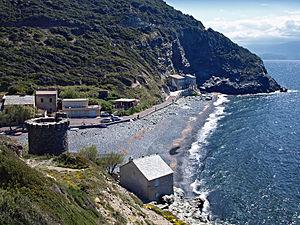
Olmeta-di-Capocorso est une commune française située dans la circonscription départementale de la Haute-Corse et le territoire de la collectivité de Corse. Elle appartient à l'ancienne piève de Nonza, dans le Cap Corse.